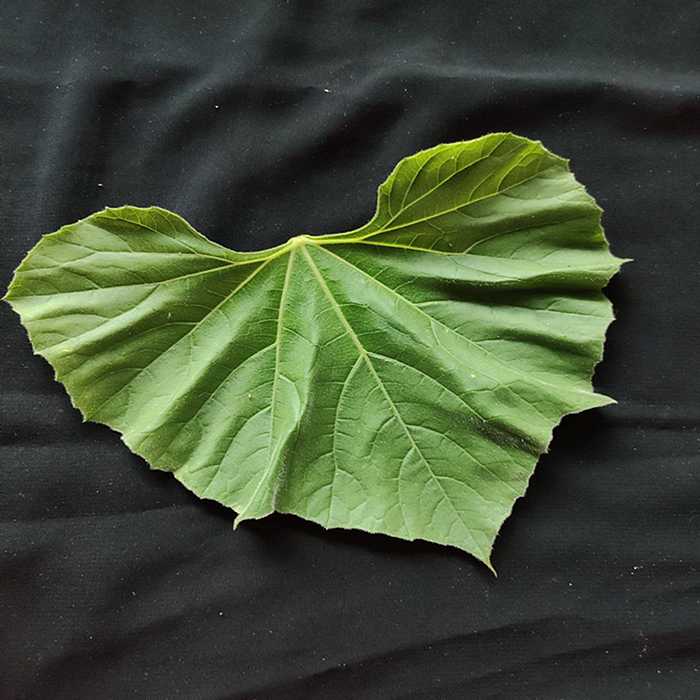
Plant: Bottle gourd
Label: Fresh leaf